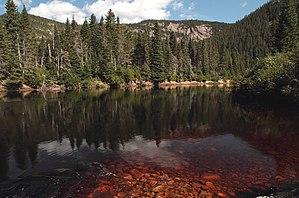
Rivière MacDonald, Réserve Faunique Port-Cartier-Sept-Îles, Québec, CanadaFrançais